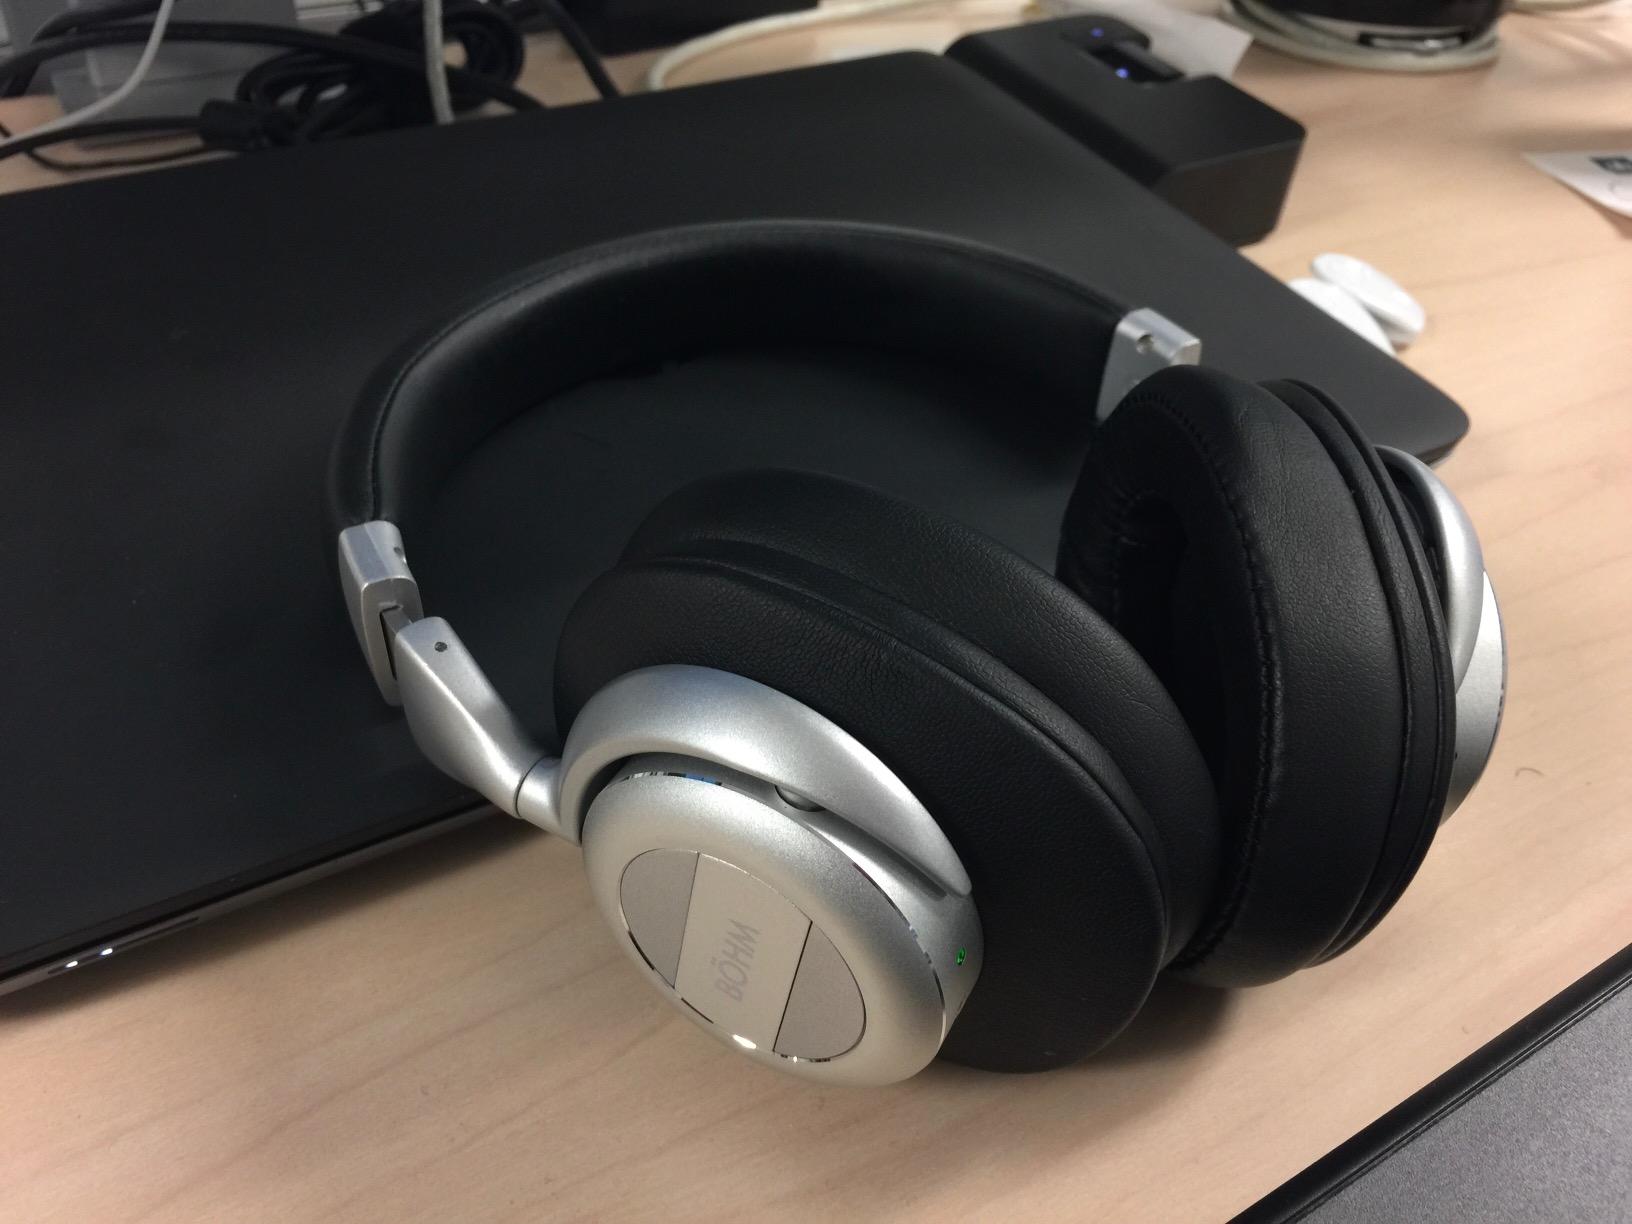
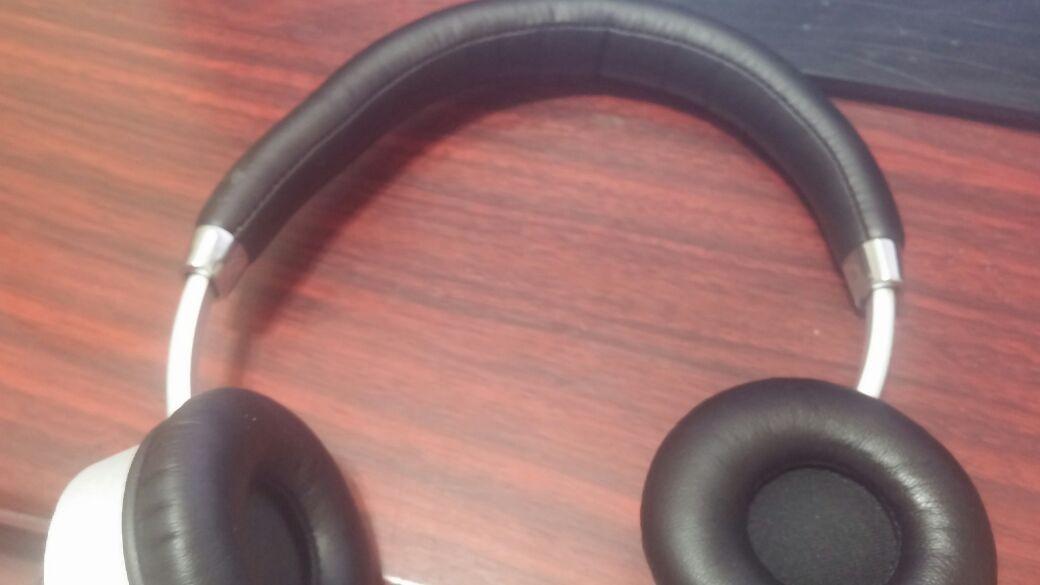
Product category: headphones
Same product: no